By the Time I Get to Arizona

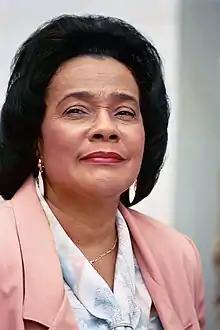
Coretta Scott King condemned the video's depiction of violence in memory of her assassinated husband.

The video was criticized by some scholars of King, and older black activists, for its violent scenes. His widow Coretta Scott King condemned it. The video was removed from MTV's regular rotation.